Laurisa Landre

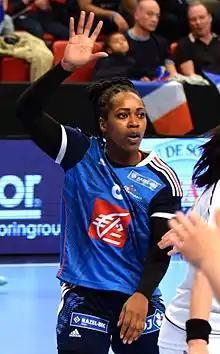
Landre in 2015

Laurisa Landre (born 27 October 1985) is a French former handball player, who played for the French national team.